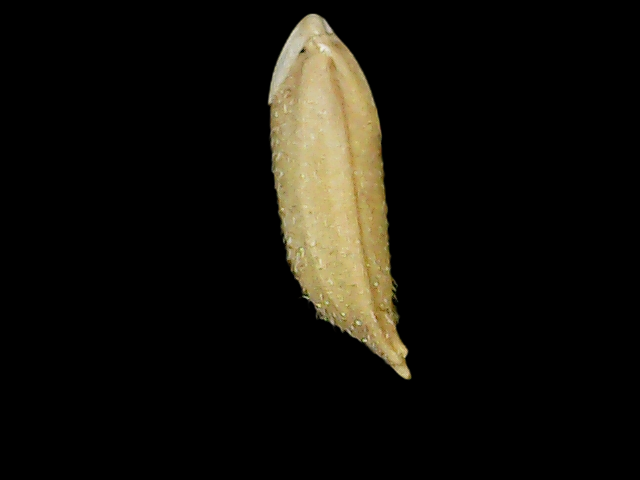
Rice variety: Binadhan12